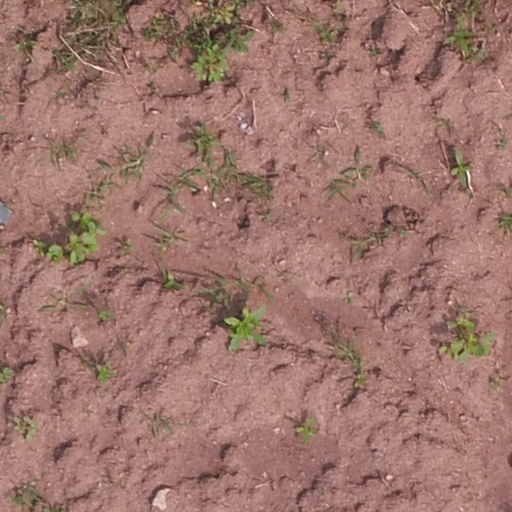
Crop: maize; corn